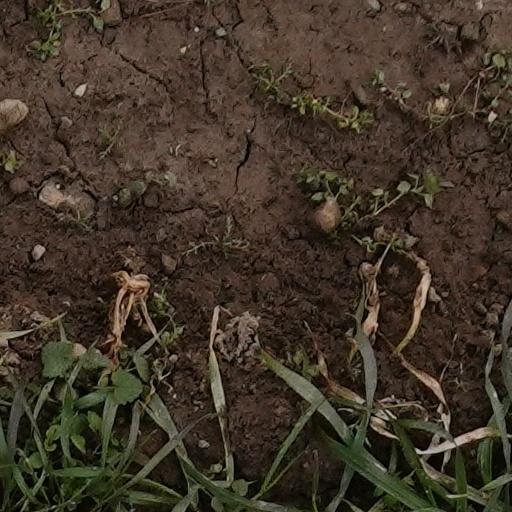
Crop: wheat